Latino Cultural Center

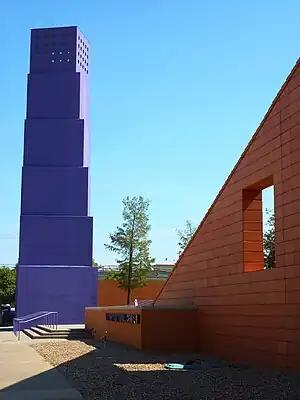
Latino Cultural Center, Dallas.

The Latino Cultural Center in Dallas, Texas serves as a regional catalyst for the preservation, development, and promotion of Latino and Hispanic arts and culture.